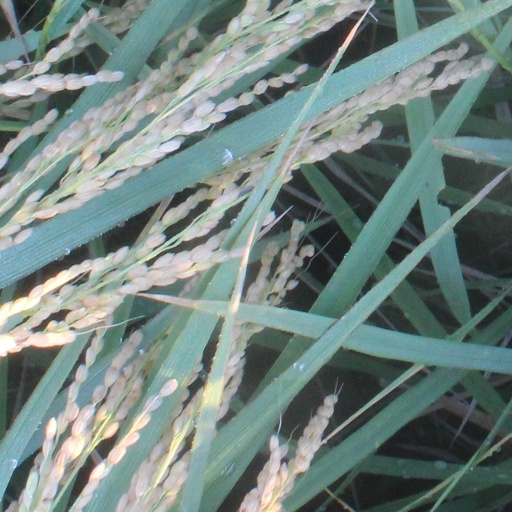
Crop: rice